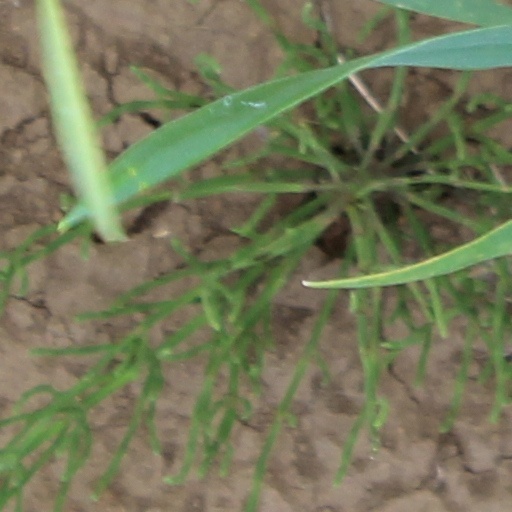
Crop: wheat